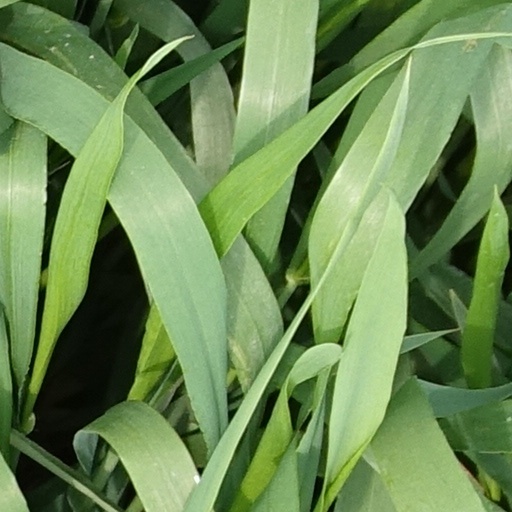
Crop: wheat